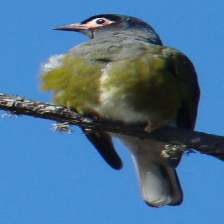
Species: AUSTRALASIAN FIGBIRD
Scientific name: SPHECOTHERES VIEILLOTI